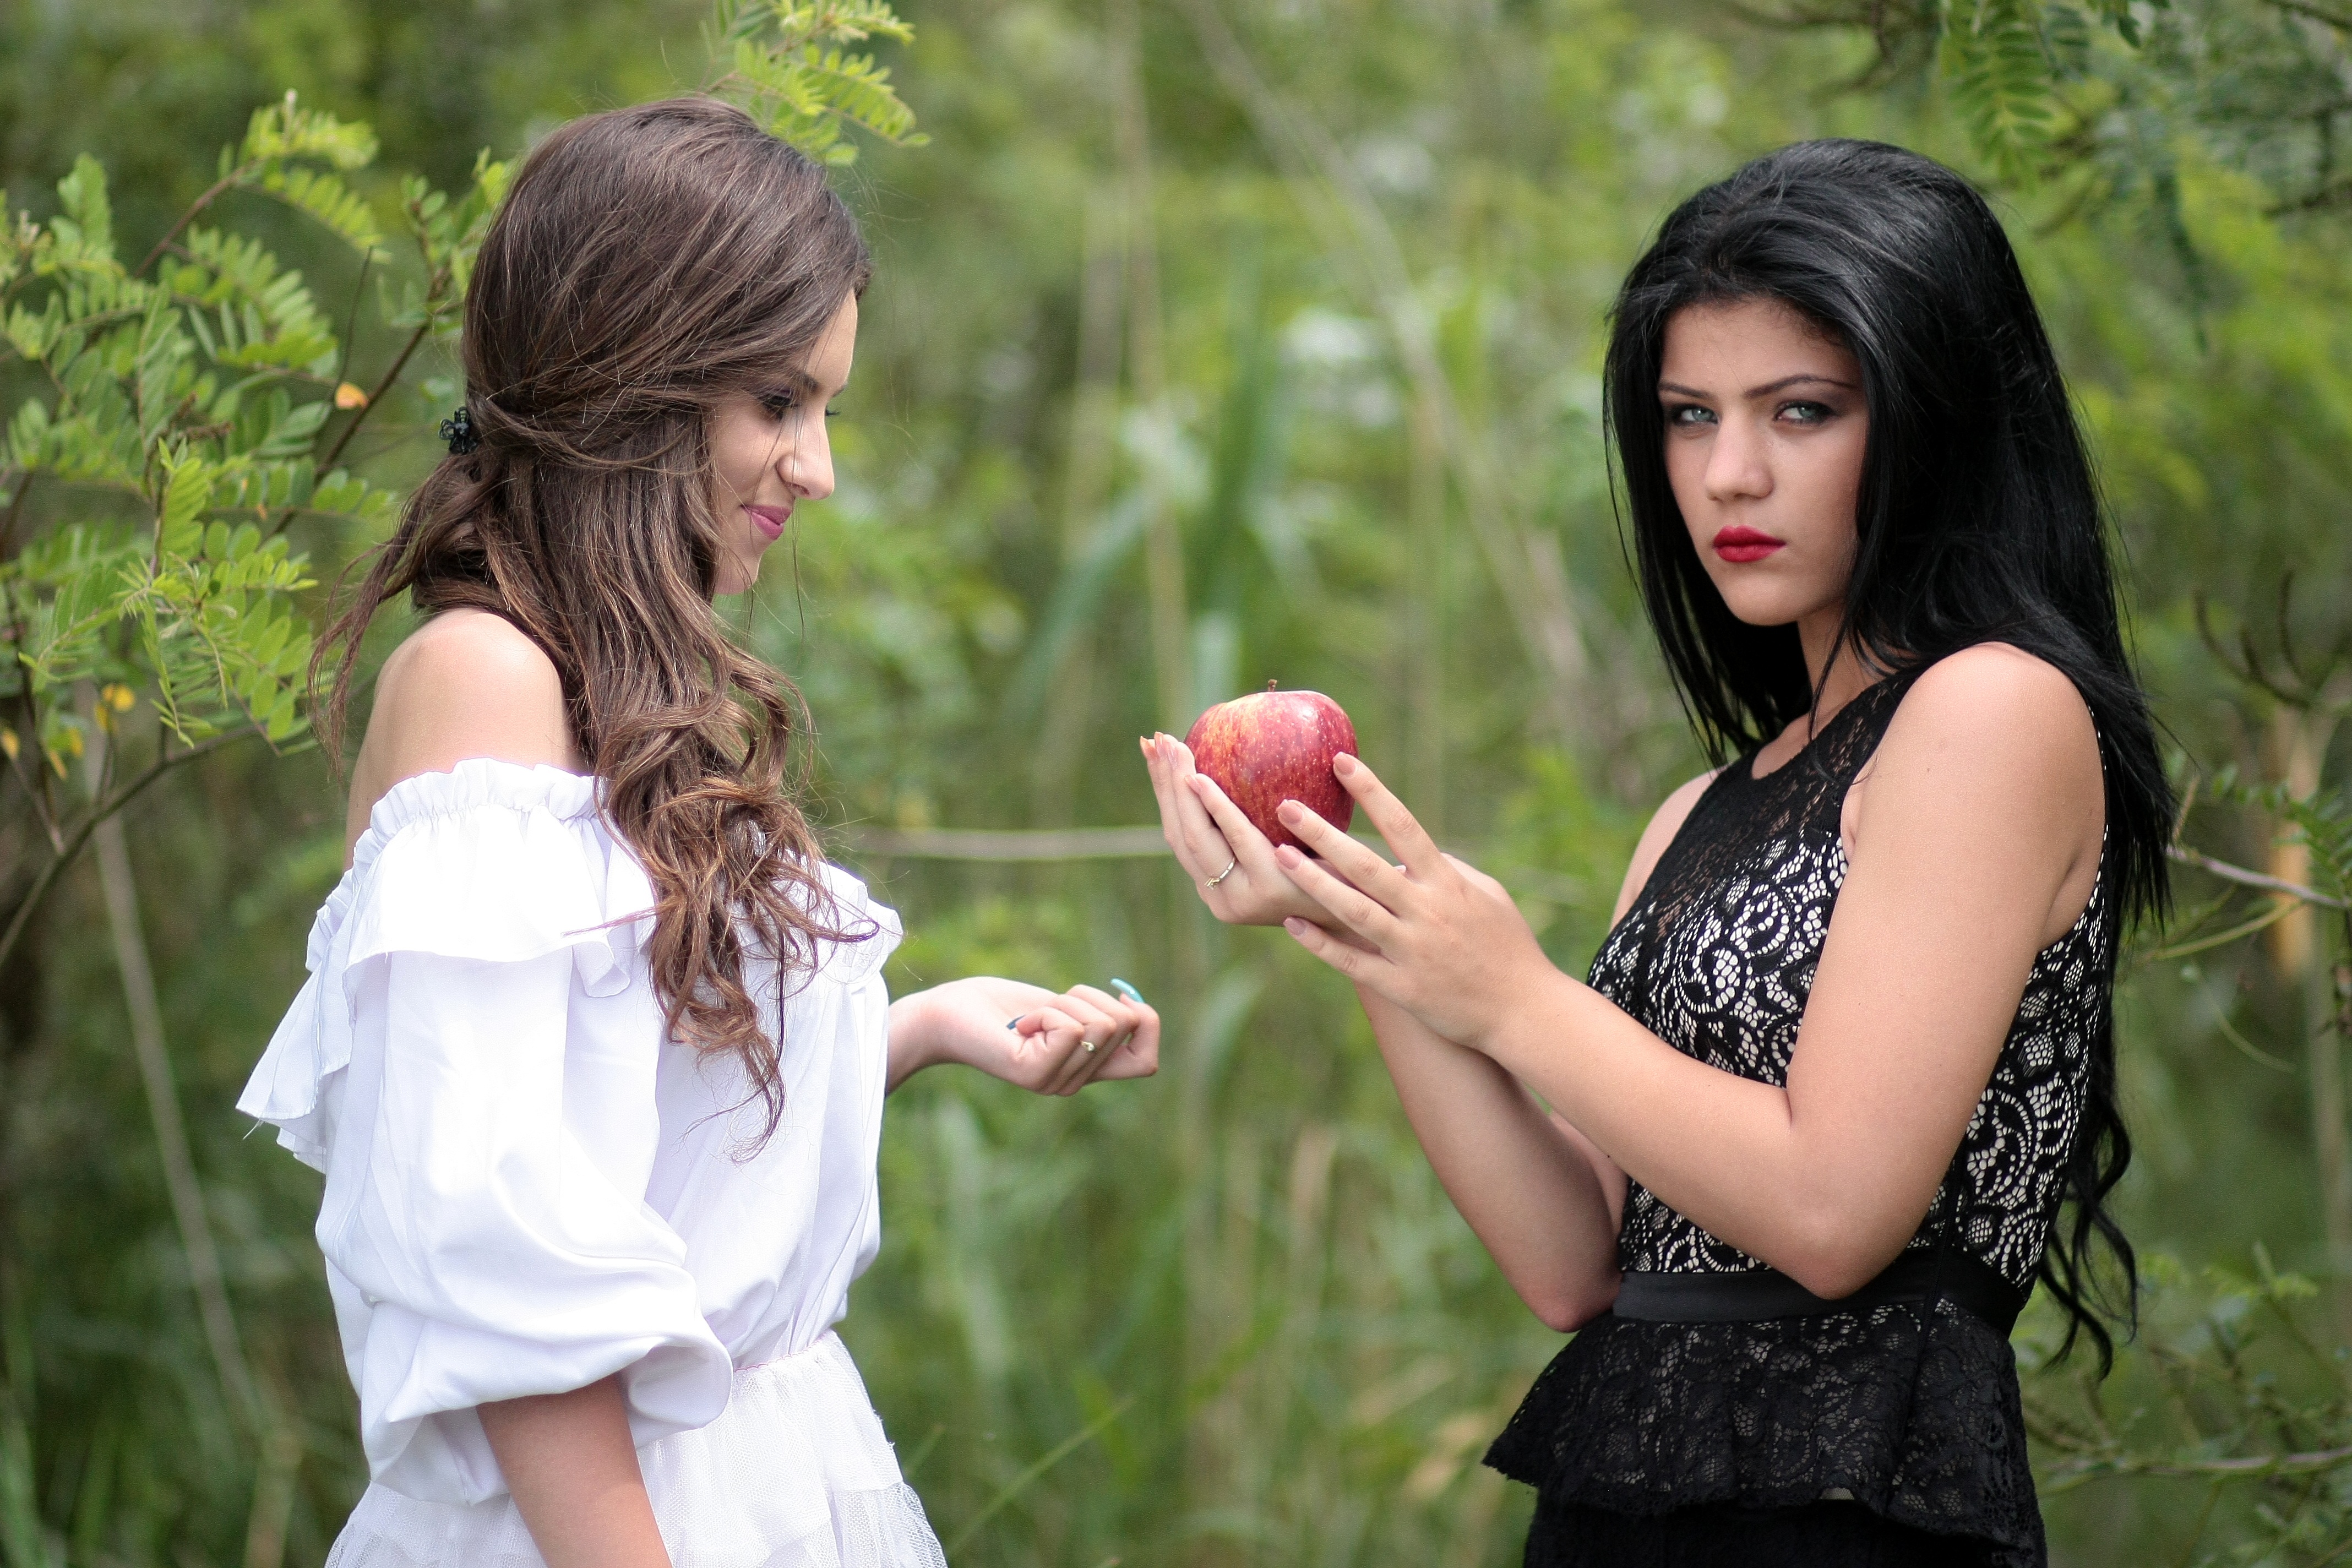
people, woman, photography, model, romance, temptation, ceremony, photograph, beauty, march, interaction, photo shoot, snow white, stepmother, portrait photography